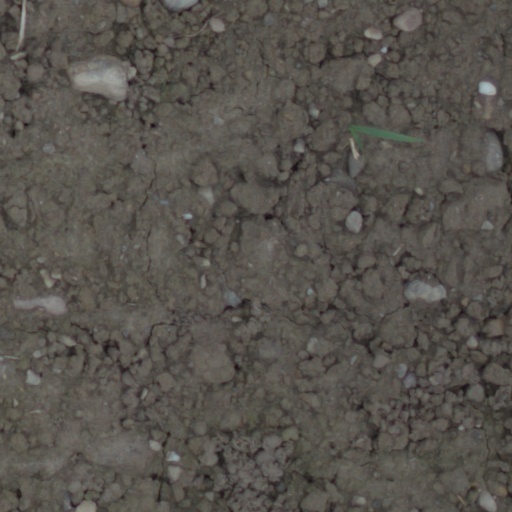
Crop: wheat